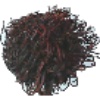
Label: Rambutan 1